Leipzig Hauptbahnhof

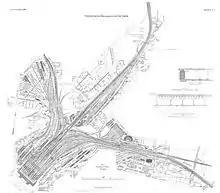
Track plan of 1909, the world's largest railway station by number of tracks, 26. In 1909 Leipzig was located in the German Empire's centre, "between Memel and Metz".

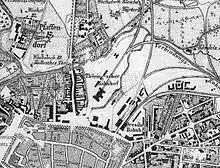
Thuringian and Dresden stations in Leipzig, 1860 map

After the opening of the Leipzig–Dresden railway line in 1839, followed by the Magdeburg-Leipzig railway one year later, the Leipzig–Hof railway in 1842, and the Leipzig–Großkorbetha railway in 1856, Leipzig had become the most important railway junction in the Kingdom of Saxony. Initially trains departed from separate termini, such as Bayerischer Bahnhof, located southeast of the Leipzig city centre. While the city's population increased sharply, especially upon German unification in 1871, the spatial separation proved to be complicated and ineffective.